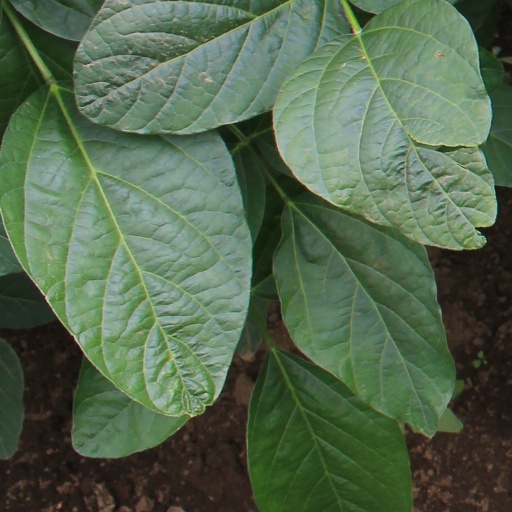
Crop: soybean